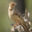
Label: bird